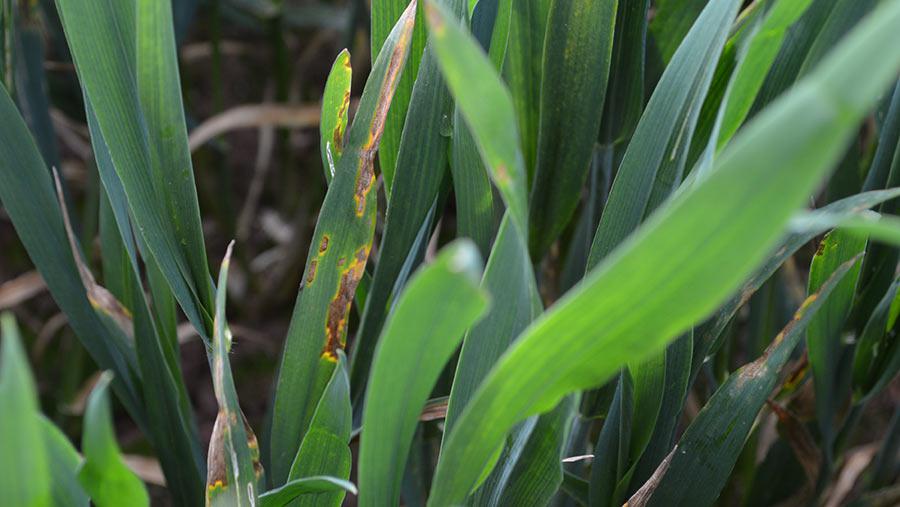
Plant: Wheat
Disease: wheat septoria blotch